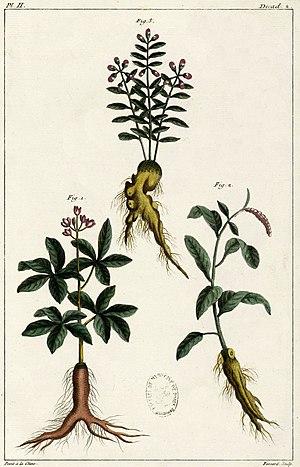
L'ouvrage de matières médicales bencao pinhui jingyao (1505) contient 667 dessins de plantes médicinales.
Pierre Nicolas Le Chéron d'Incarville, est un jésuite passionné de botanique qui obtint une mission en Chine de 1740 à sa mort en 1757.